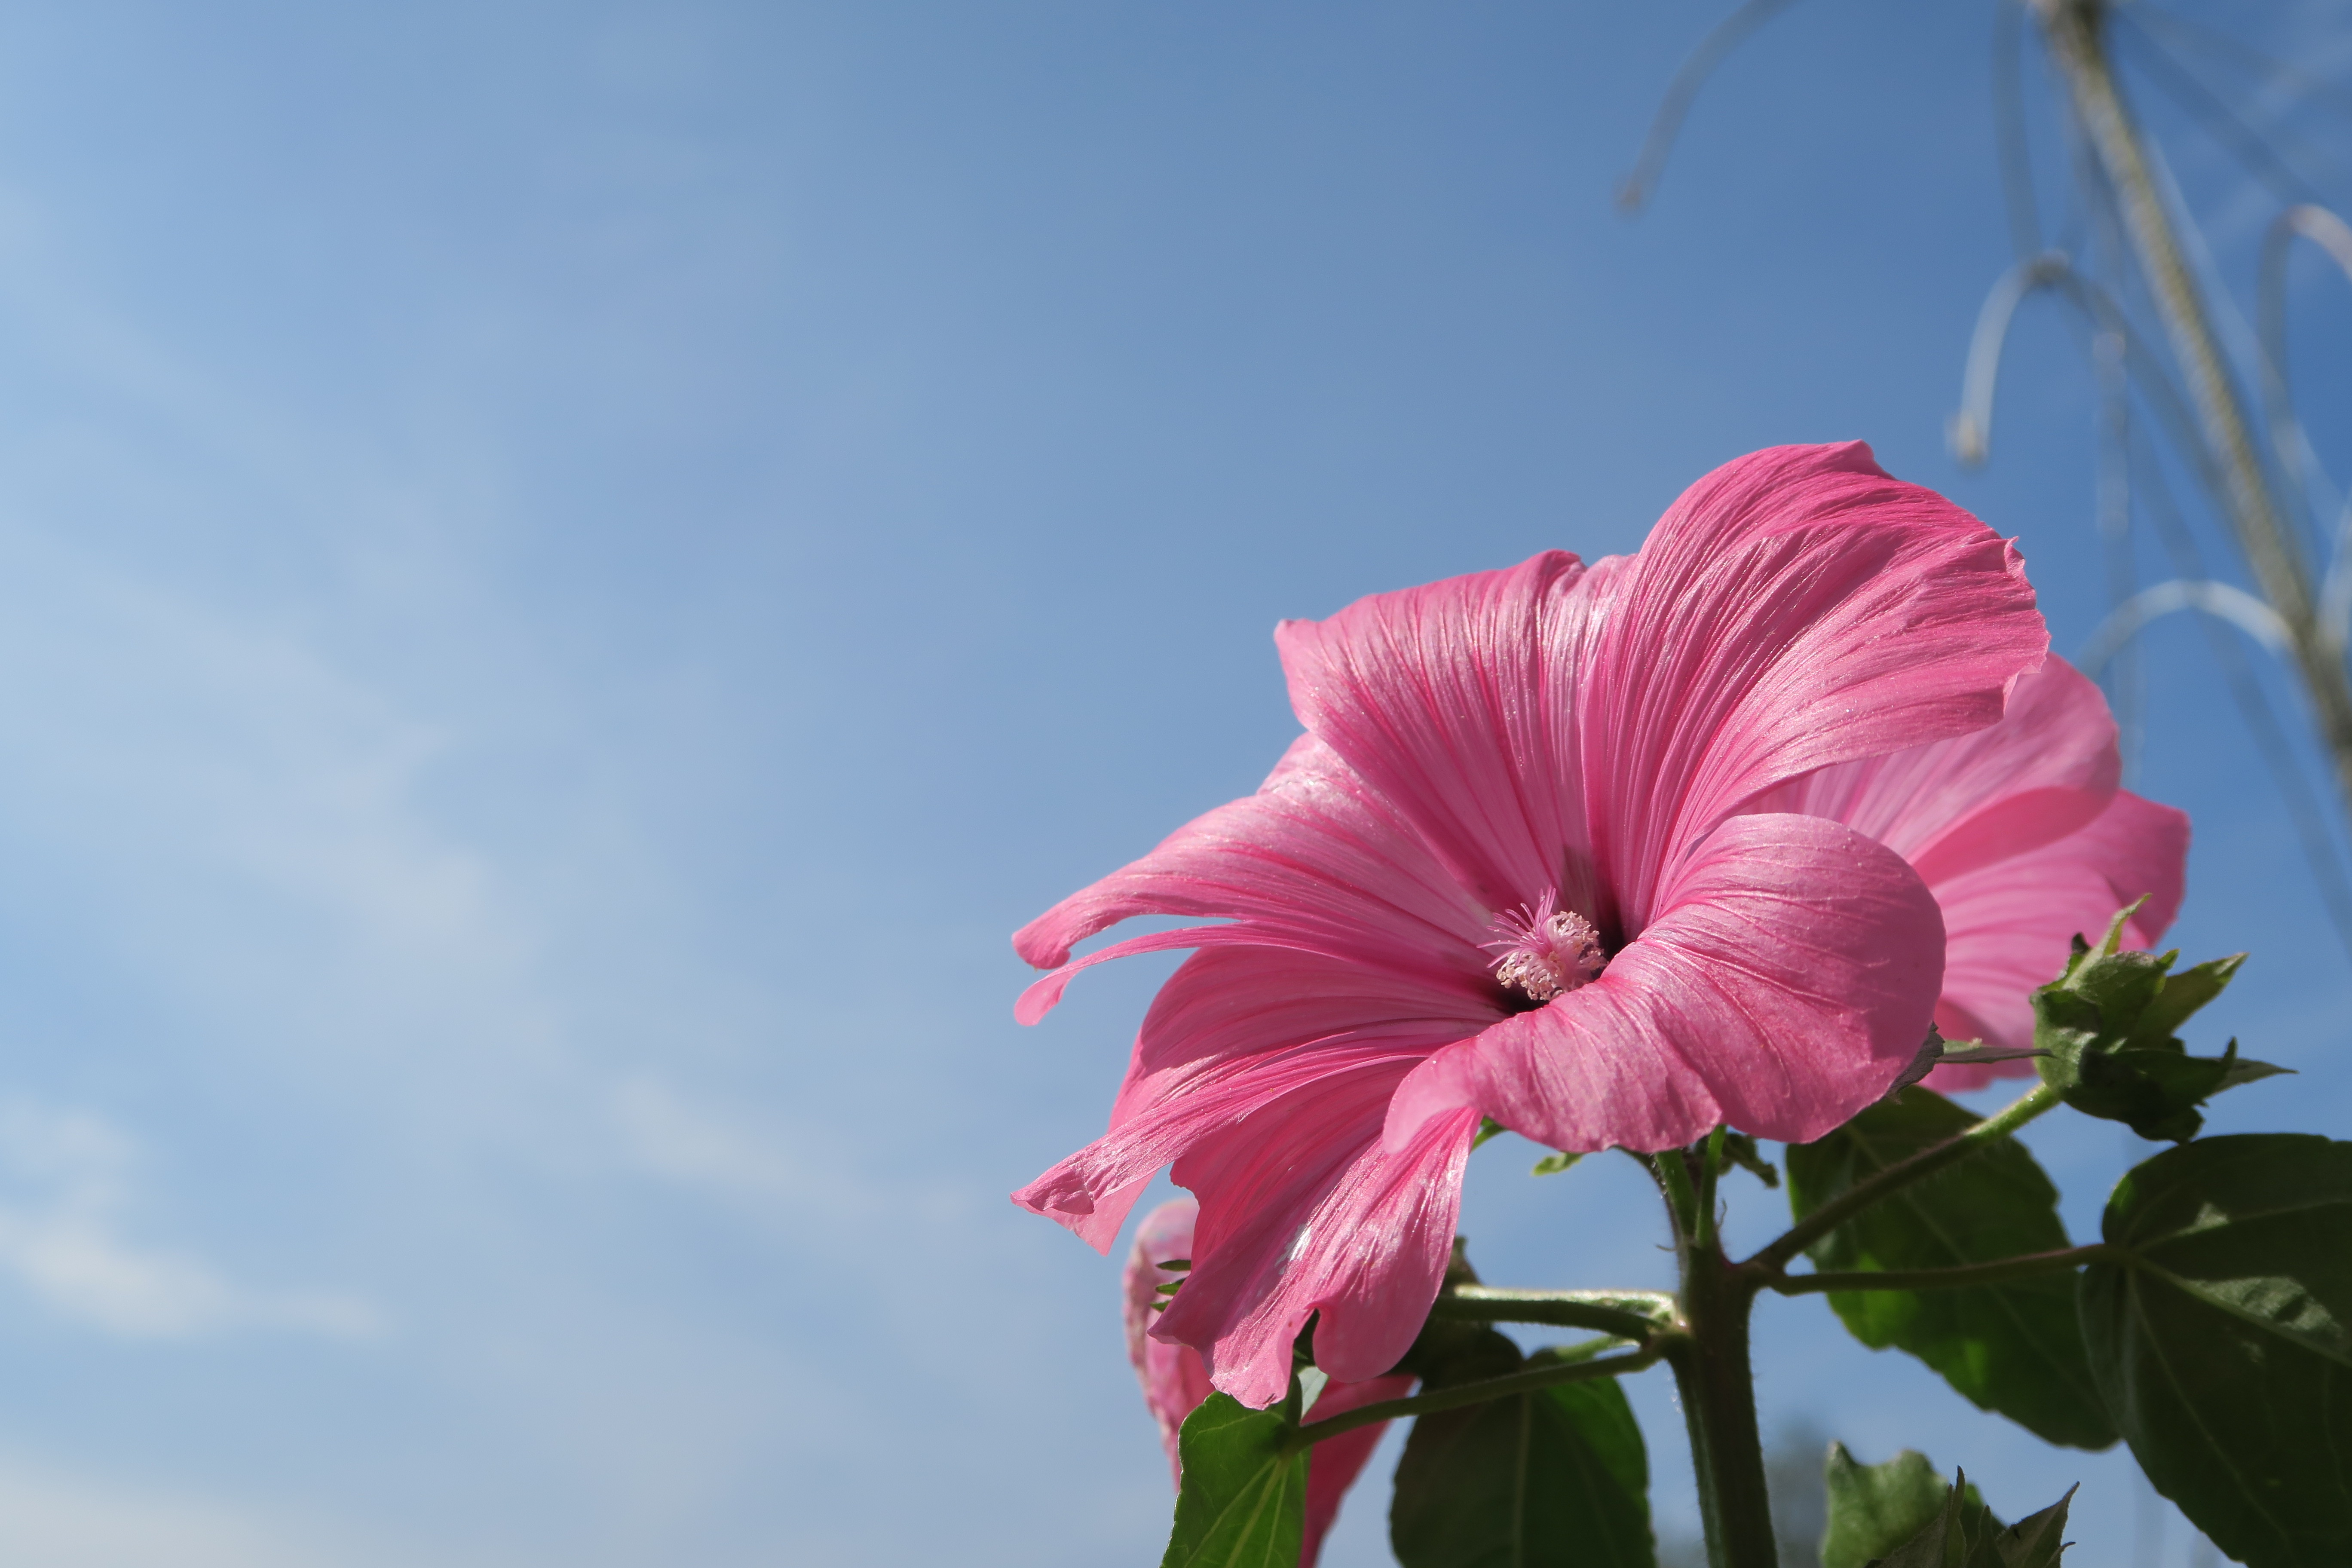
blossom, plant, sky, flower, petal, summer, green, closeup, pink, flora, flowers, bright, day, hibiscus, living nature, macro photography, summer flowers, greens, garden flower, flowering plant, plant stem, land plant